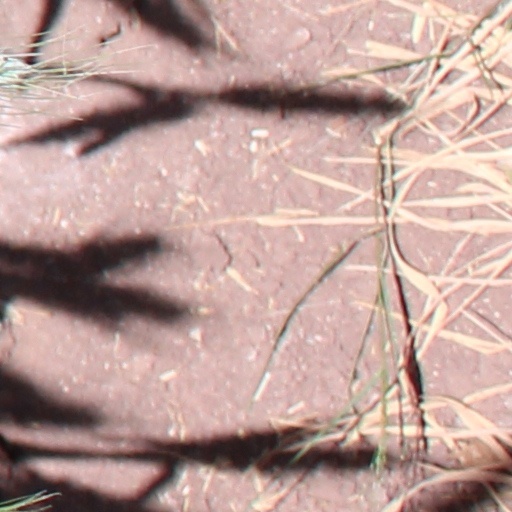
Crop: wheat